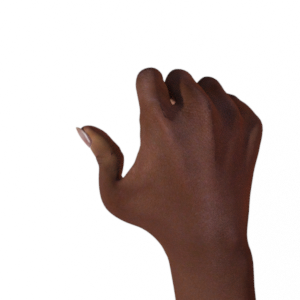
Label: rock